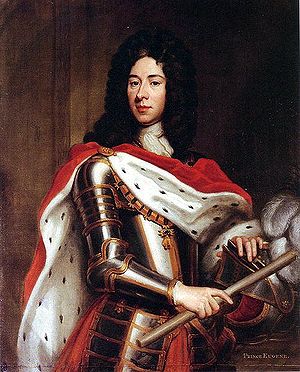
Eugen af Savoyen
Prins Eugen af Savoyen var en østrigsk feltherre.